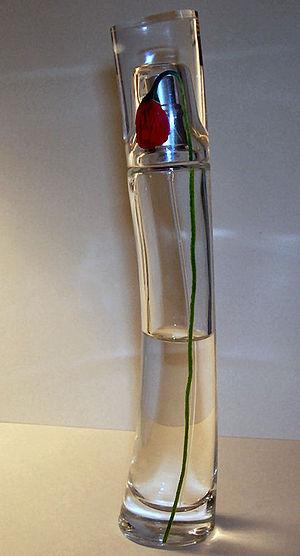
Kenzo est une société française de conception, de fabrication et de vente de produits de luxe à un prix abordable, notamment dans les domaines du prêt-à-porter et de la parfumerie, créée par Kenzo Takada. Fondée à Paris en 1970 sous le nom de Jungle Jap, l’enseigne prend le prénom de son fondateur en 1980 : Kenzo.
Flower est un parfum féminin français de Kenzo, créé et commercialisé depuis 2000.